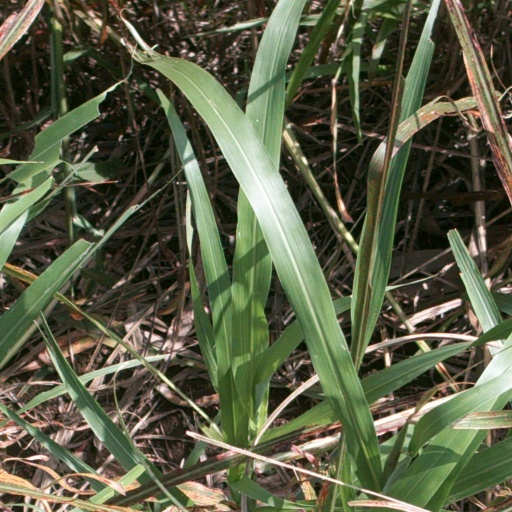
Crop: sorghum